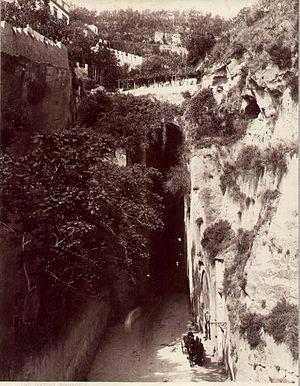
La crypta neapolitana est un ouvrage d’art souterrain lié à une voie de communication entre Naples et les champs Phlégréens. Construite au début de l'Empire romain, elle est creusée dans le tuf sous la colline du Pausilippe à l’ouest de la baie de Naples.